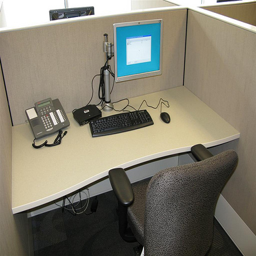
This is an empty office desk with a computer.
An office desk that someone probably works at.
This small cubicle includes a phone, keyboard, and monitor.
A cubicle with a phone and computer items.
a desk that has a computer and a chair